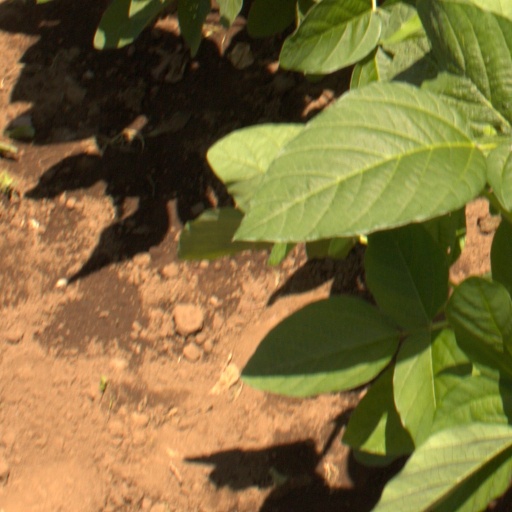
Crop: soybean